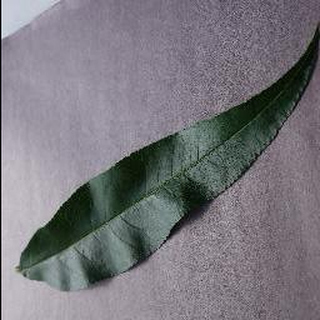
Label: healthy_peach